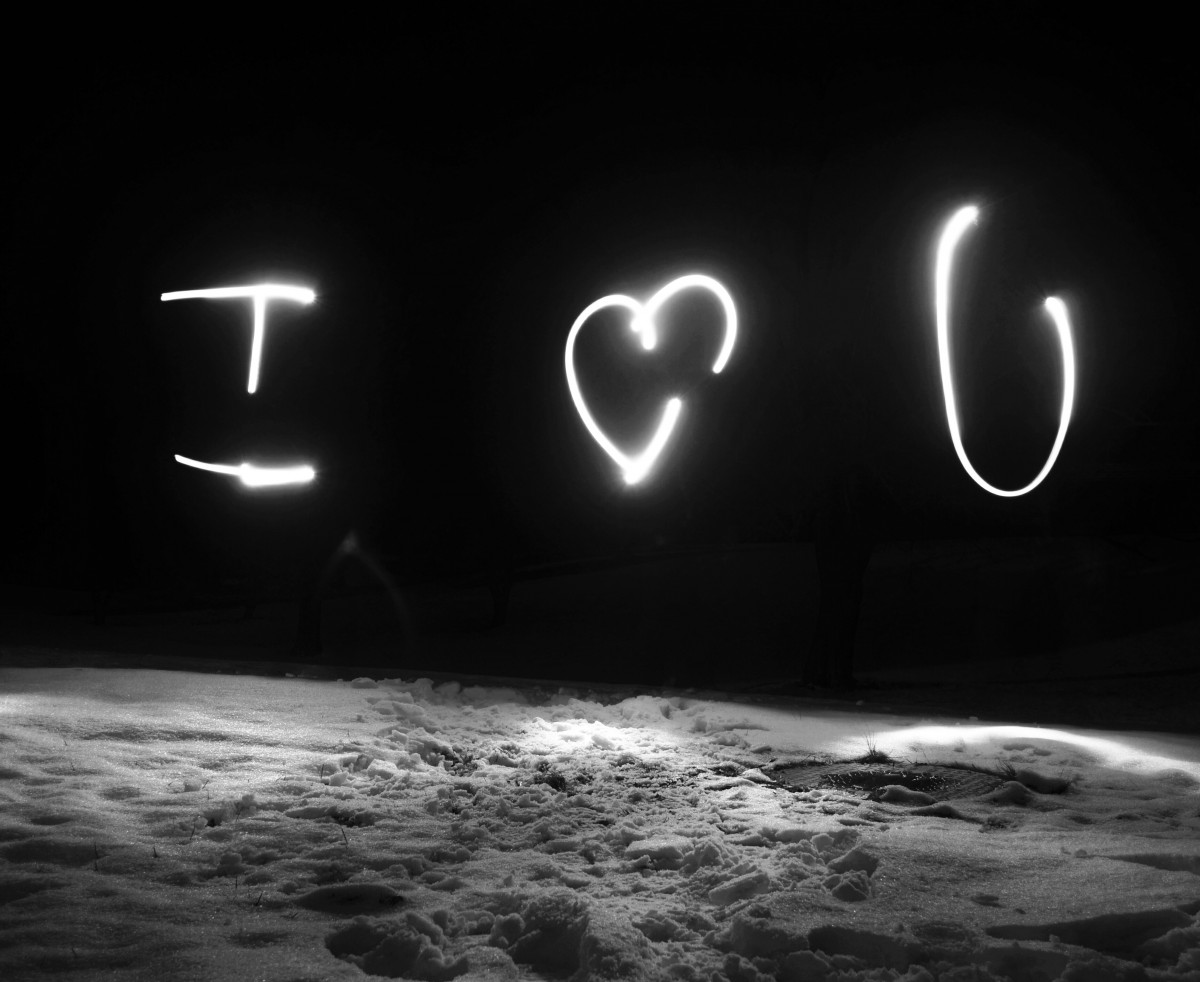
Tags: black and white, night, atmosphere, darkness, lighting, moon, moonlight, outer space, font, midnight, monochrome photography